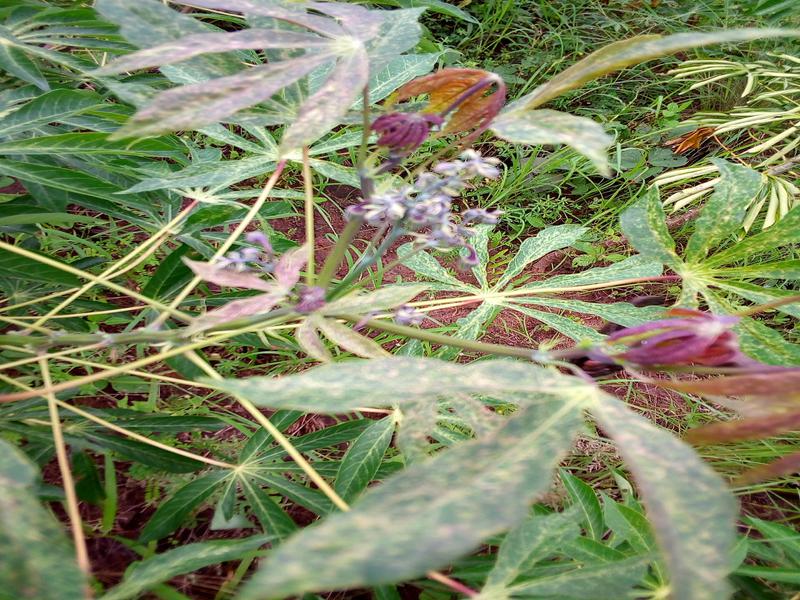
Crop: cassava
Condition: green_mottle